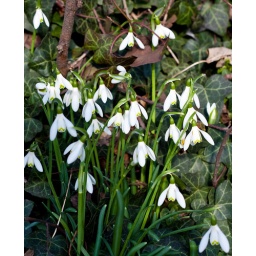
I was surprised to find that these were still white as they were by the road side